Charles Dawson Booker

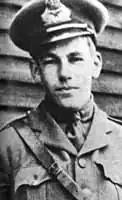

Major Charles Dawson Booker (sometimes hyphenated into Dawson-Booker) (21 April 1897 – 13 August 1918) was an English World War I fighter ace credited with 29 victories. He was promoted to high rank while relatively young as a result of his gallantry and unswerving dedication to his country.